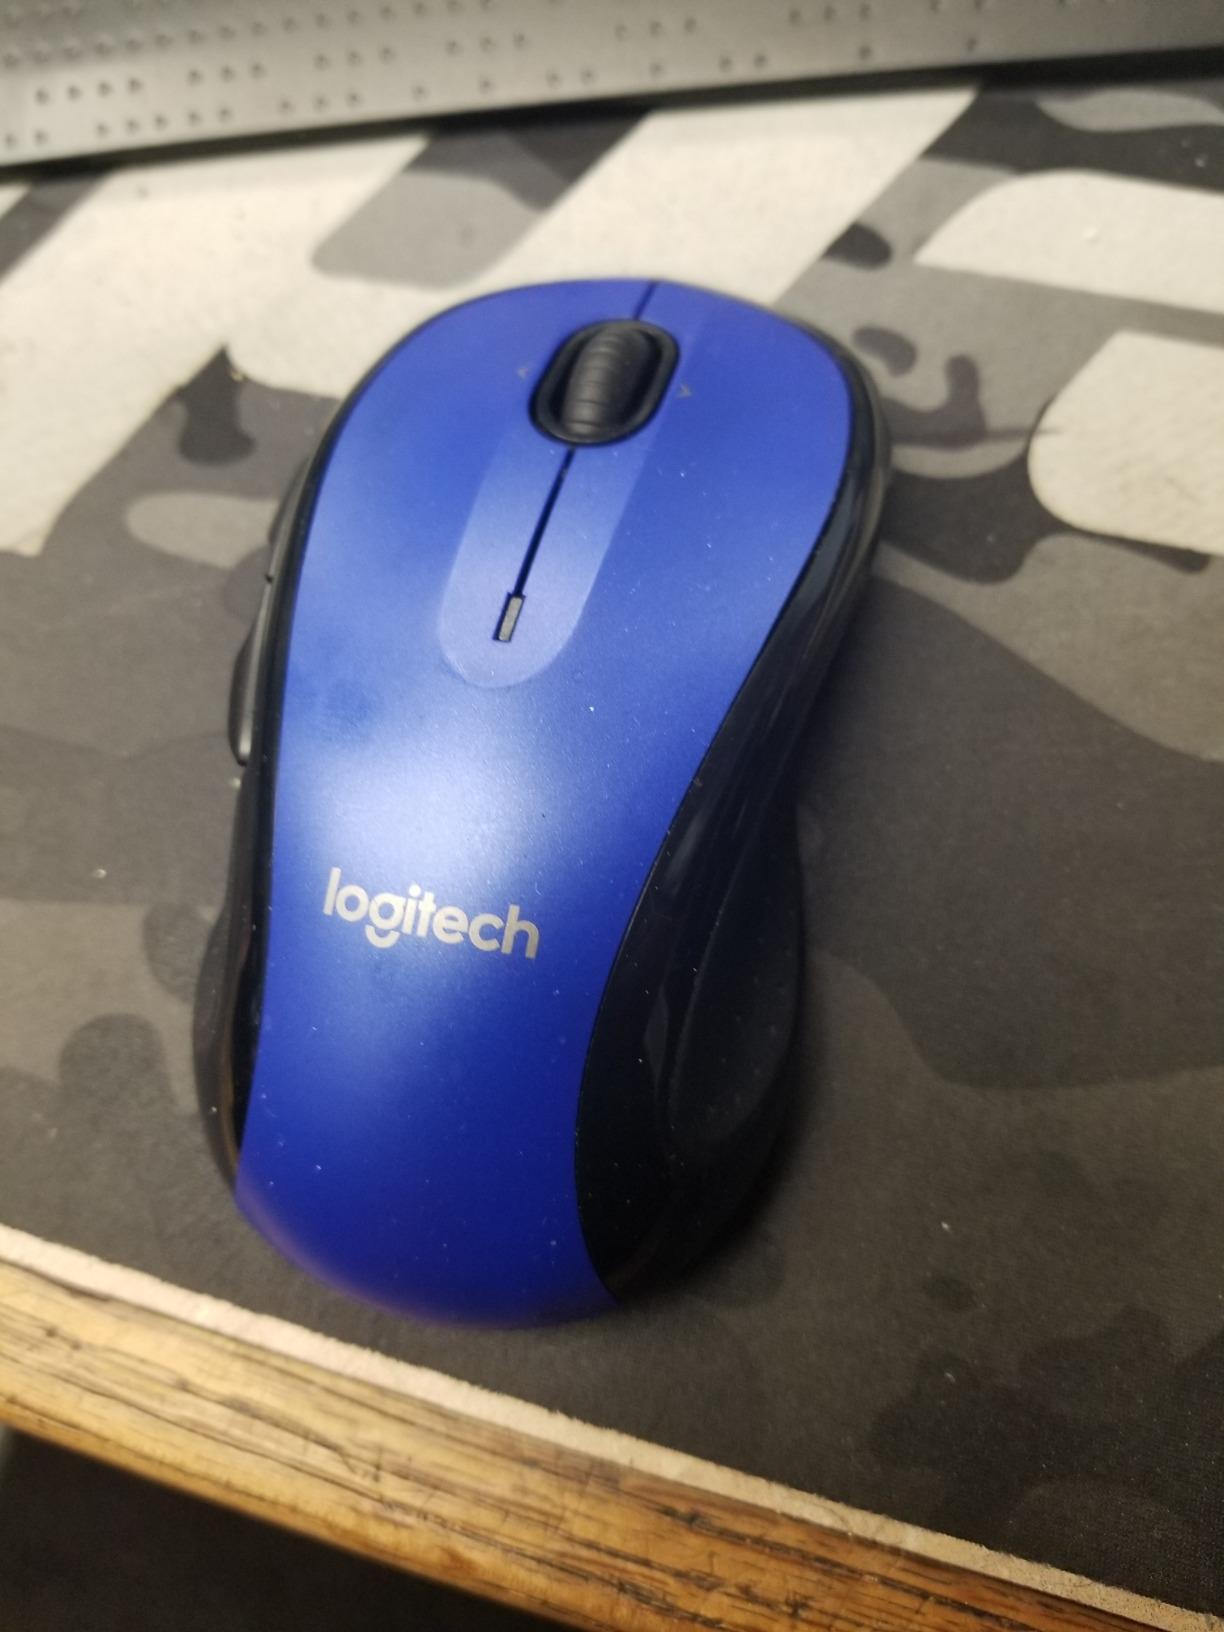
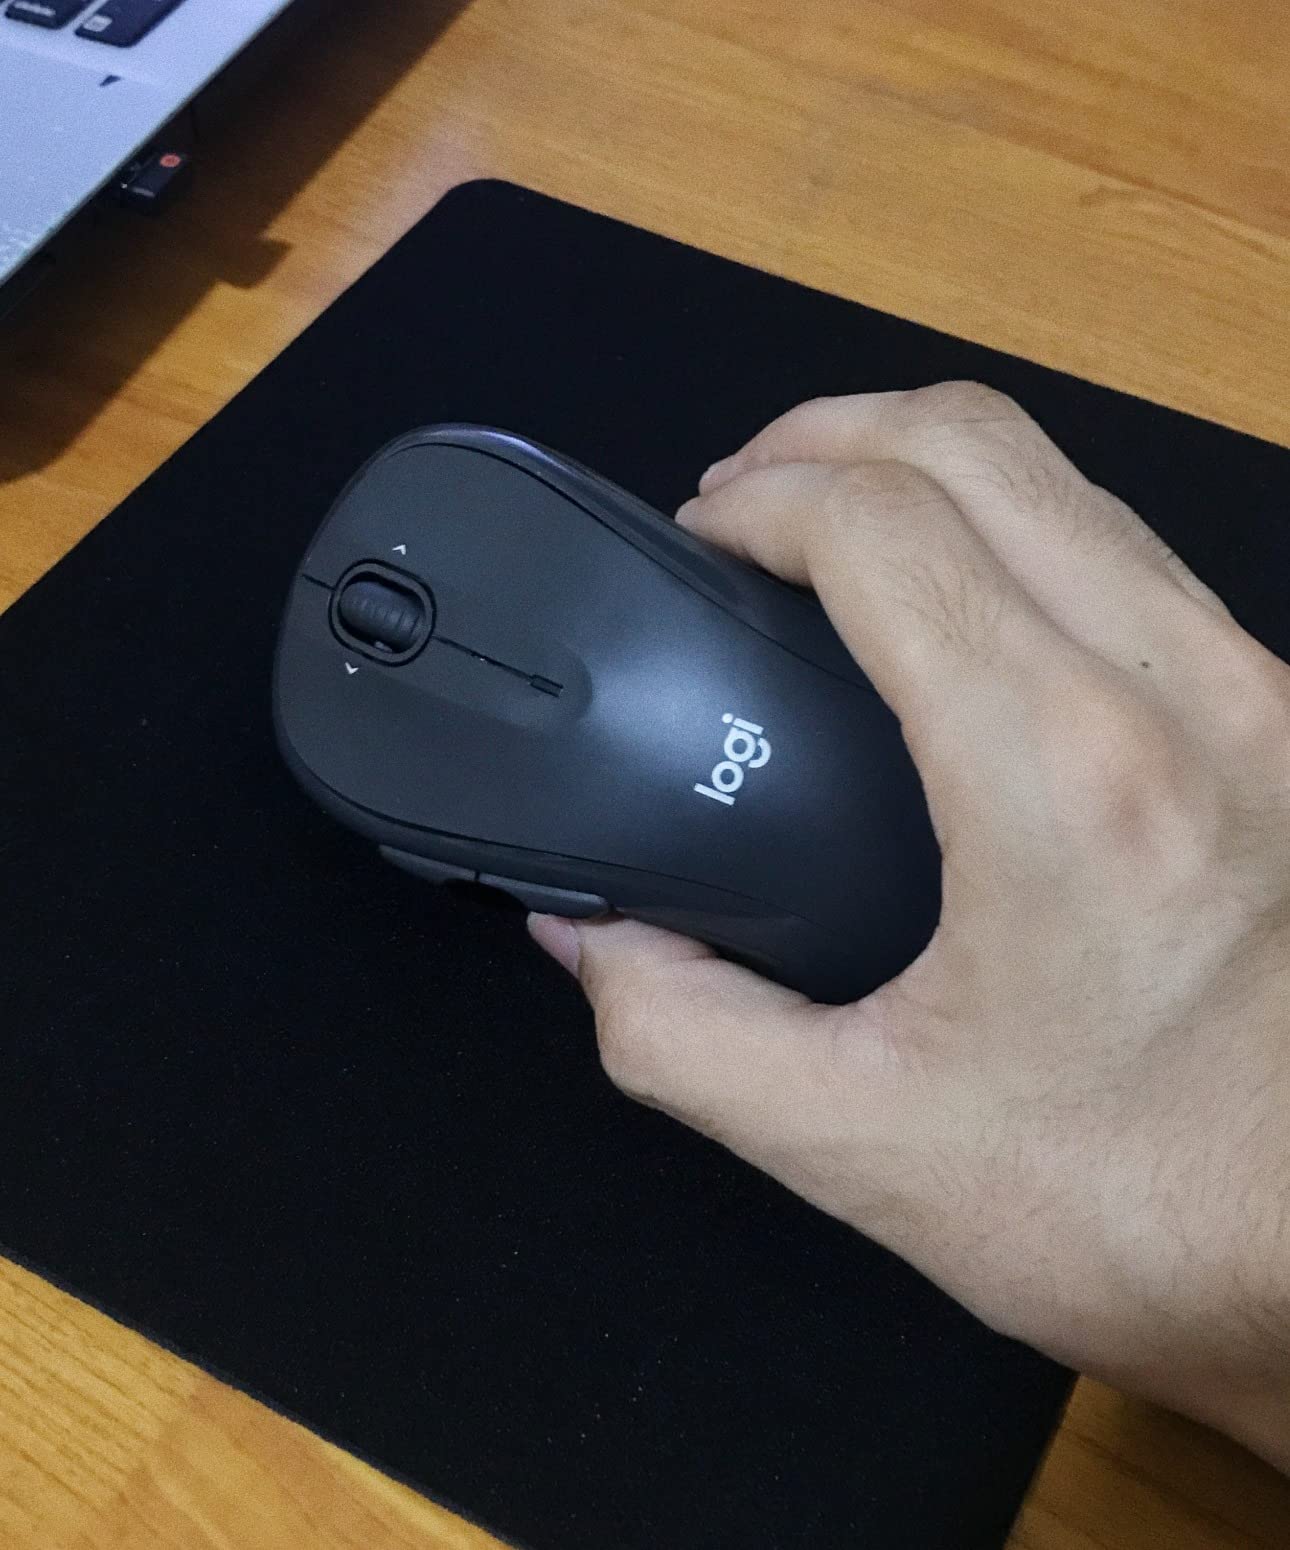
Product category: mouse
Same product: no